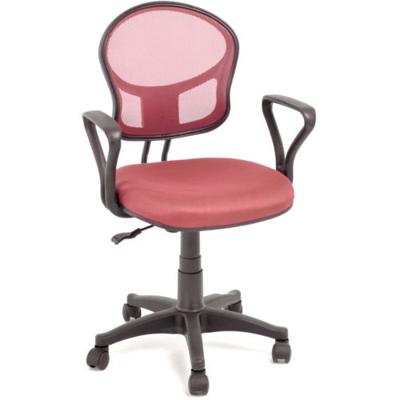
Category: chair